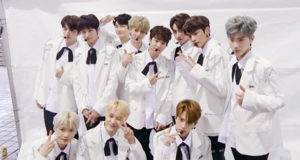
The Boyz est un boys band sud-coréen formé par Cre.ker Entertainment en 2017. Le groupe est constitué de onze membres : Sangyeon, Jacob, Younghoon, Hyunjae, Juyeon, Kevin, New, Q, Haknyeon, Sunwoo et Eric.